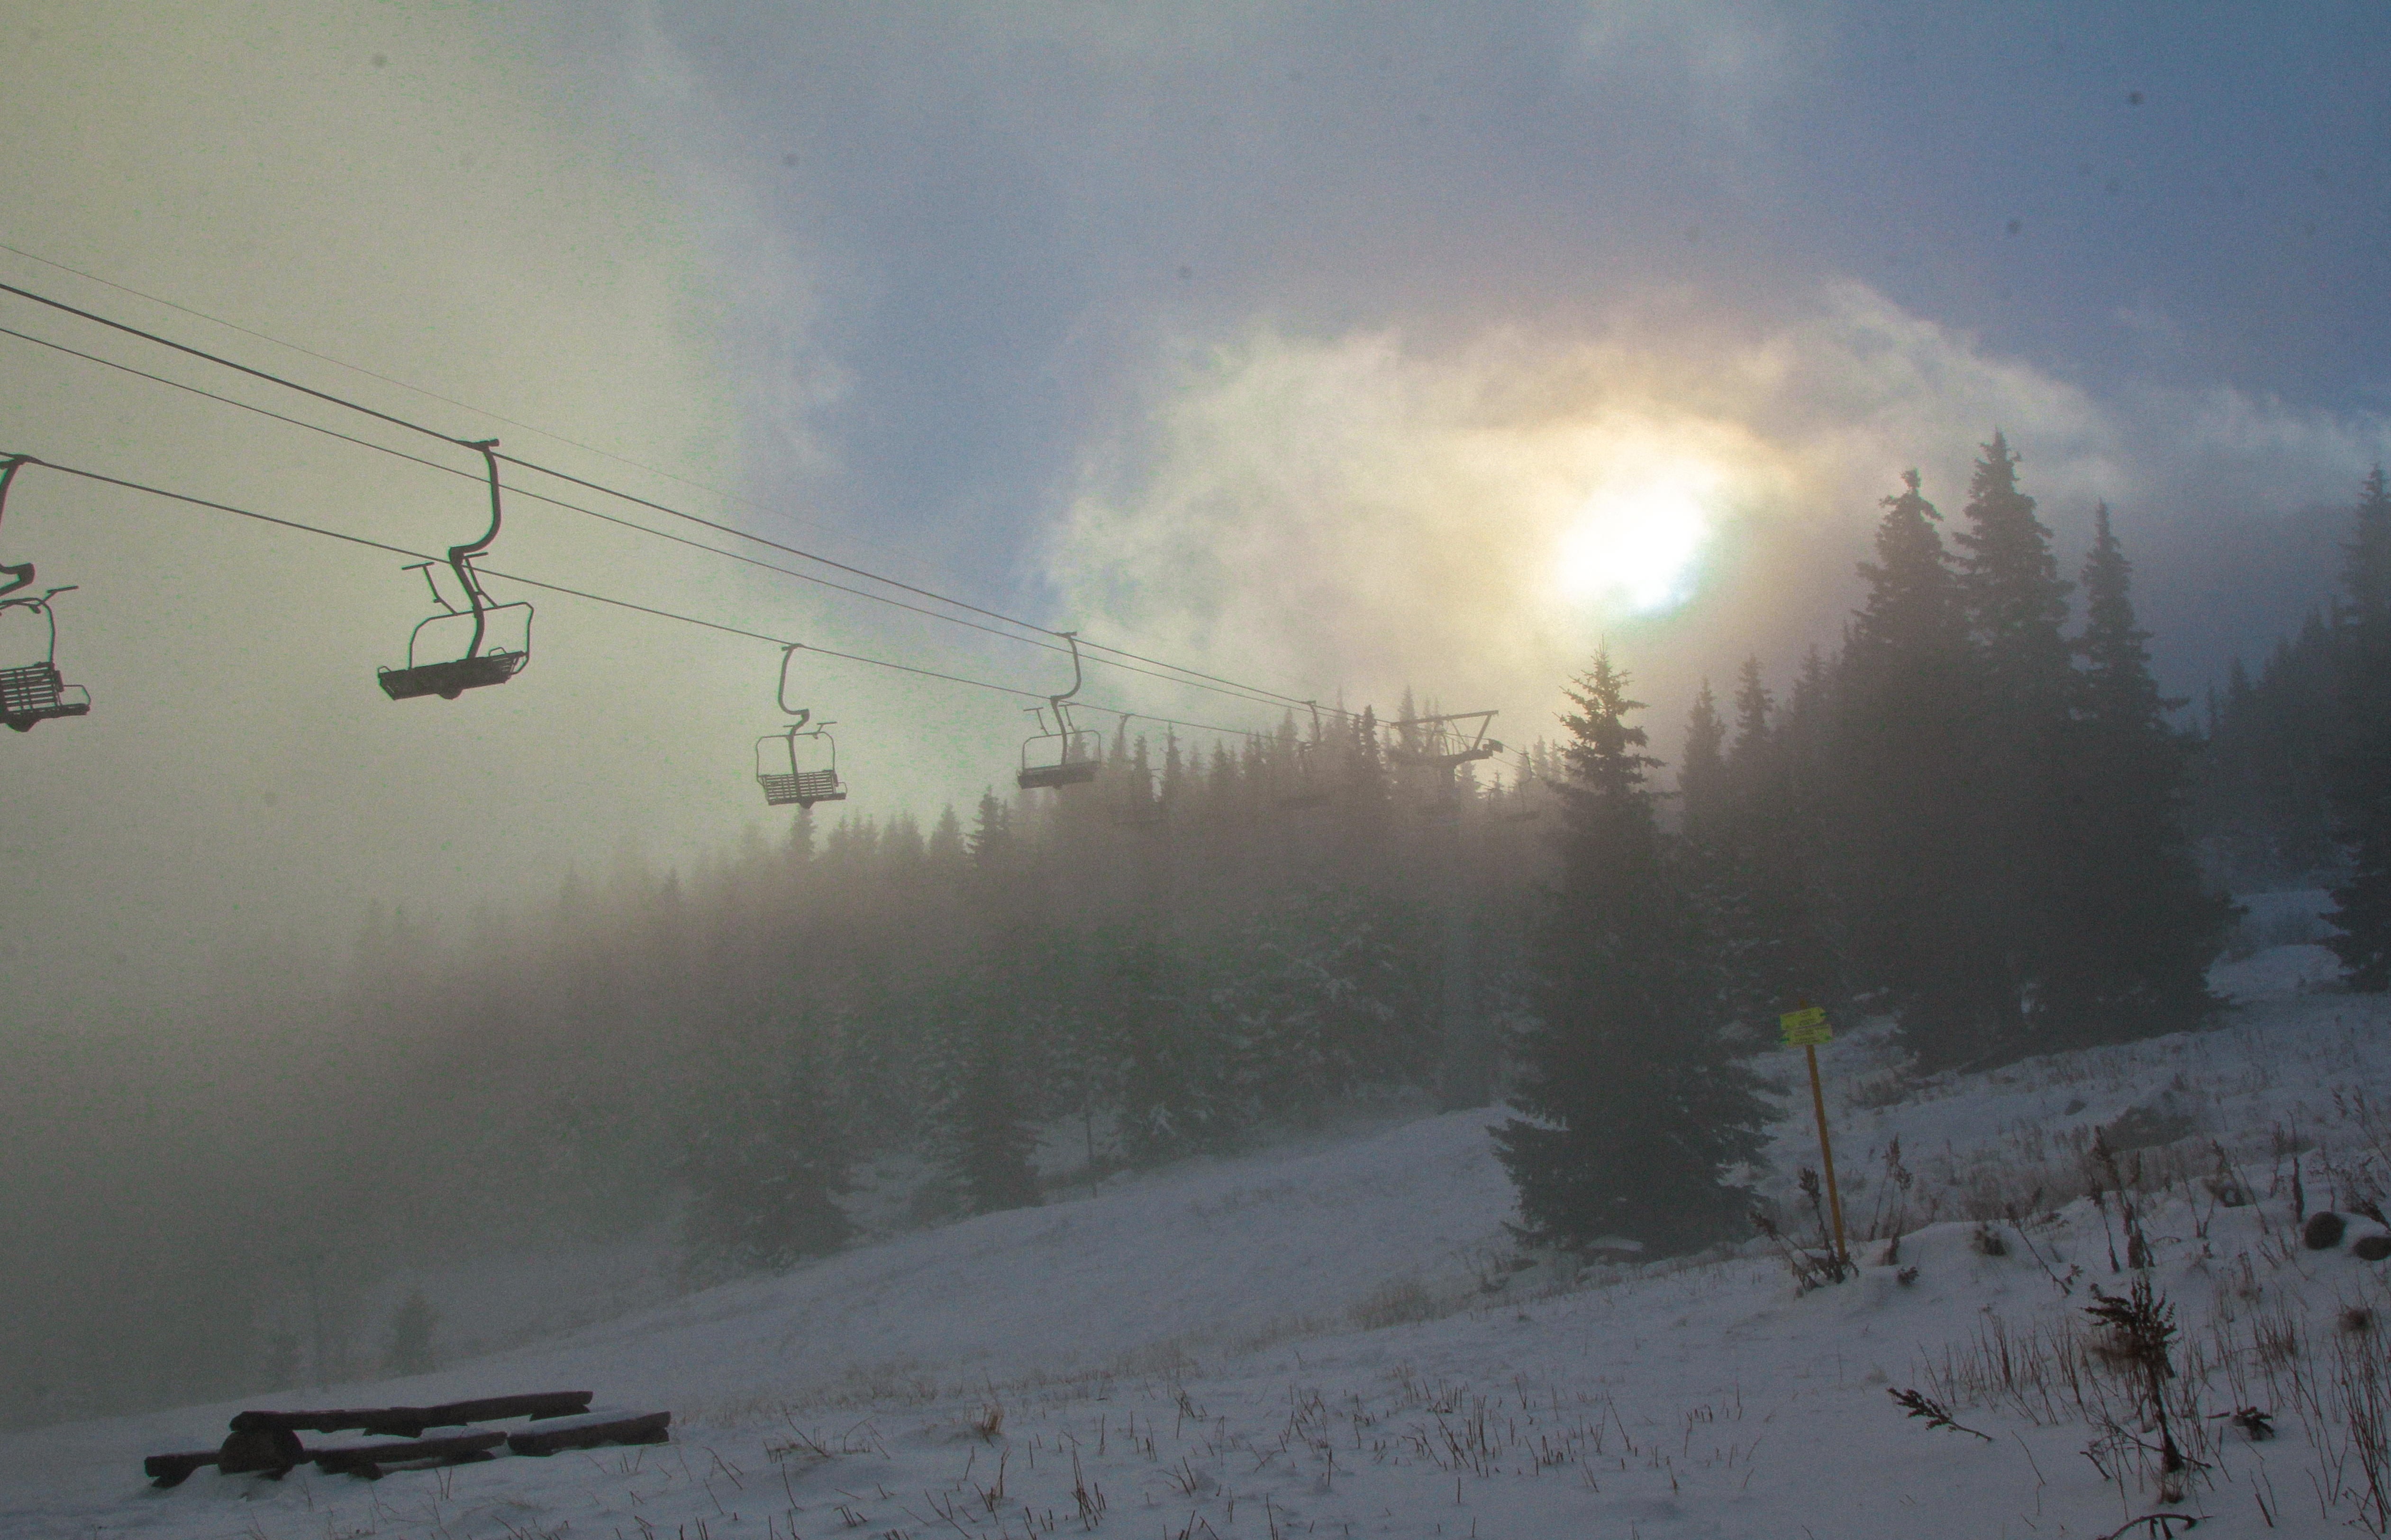
snow, weather, blizzard, atmospheric phenomenon, geological phenomenon